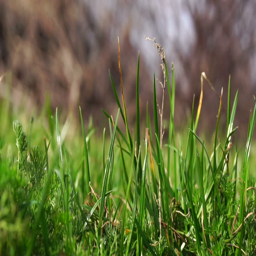
dry and green grass of a not cut lawn close - up .